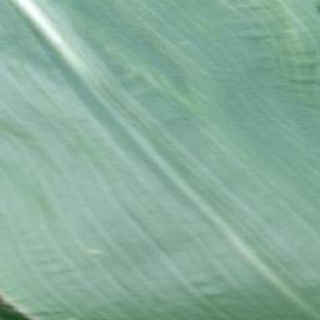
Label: healthy_corn